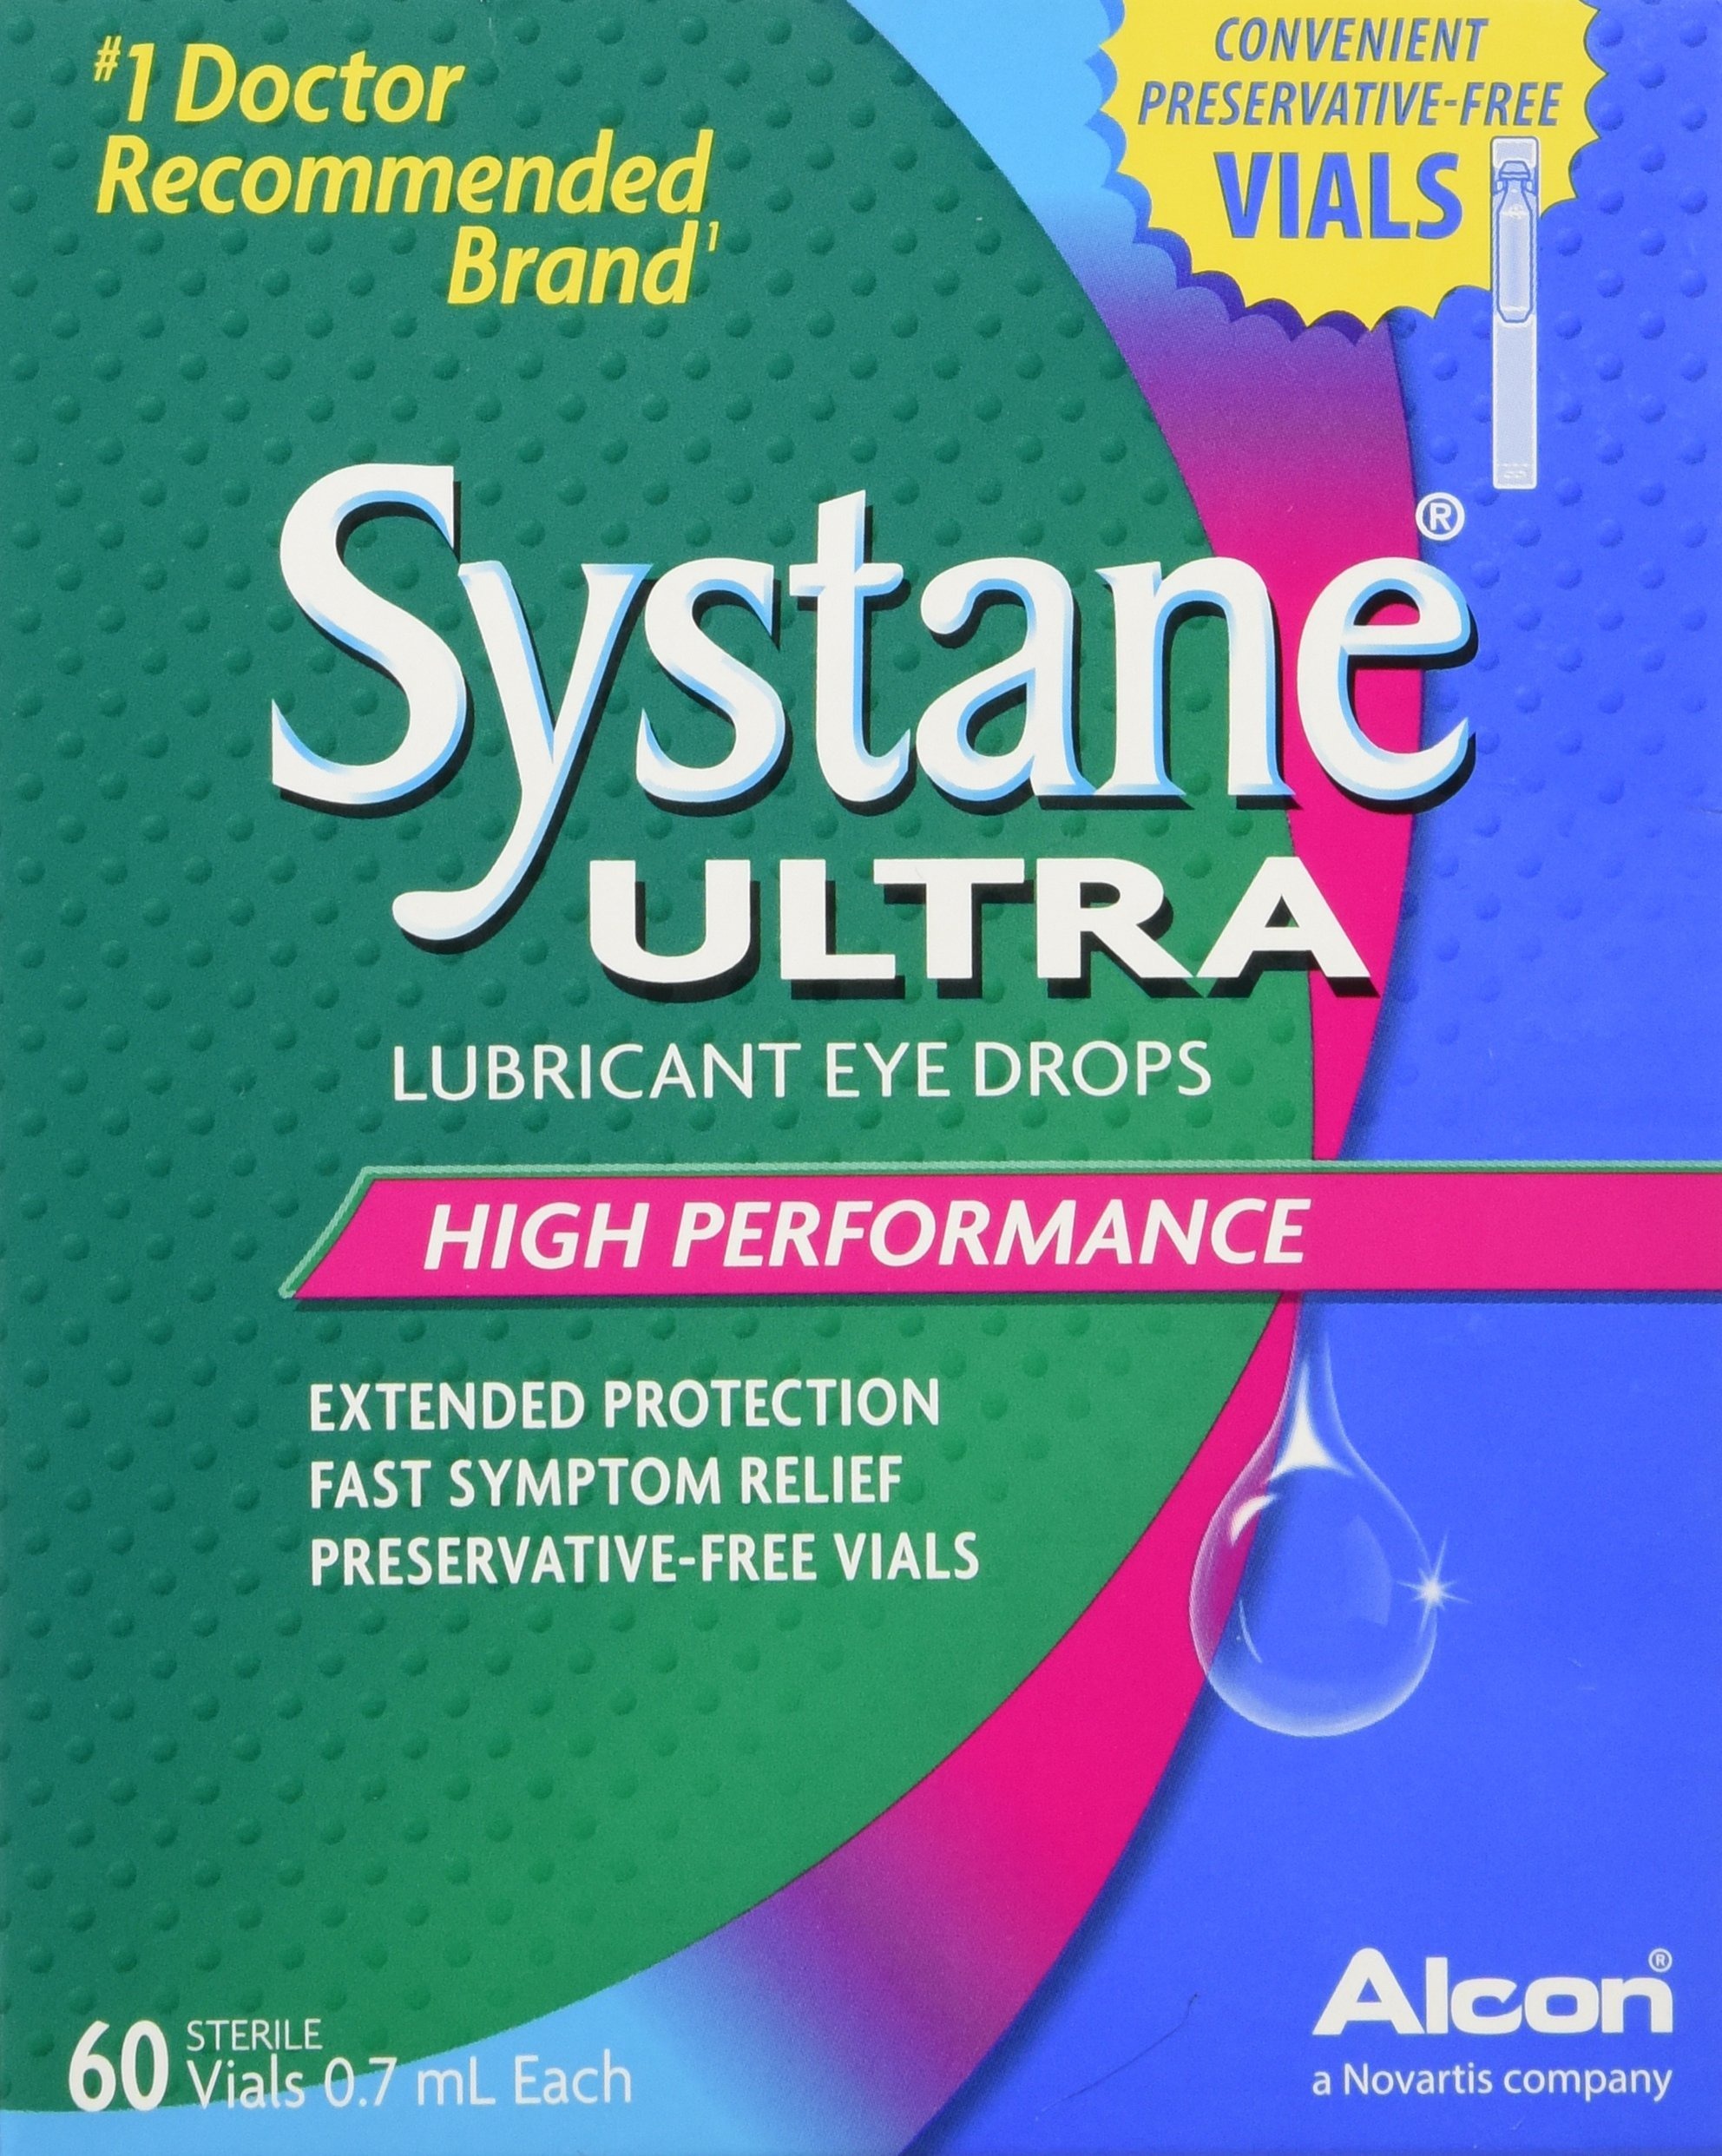
Item Name: SYSTANE ULTRA Lubricant Eye Drops, 60 Count
Bullet Point 1: No.1 Dr recommended brand of artificial tears
Bullet Point 2: Extended protection
Bullet Point 3: Fast long-lasting dry eye symptom relief
Bullet Point 4: Single-Use convenience,
Value: 60.0
Unit: count

Price: 28.62